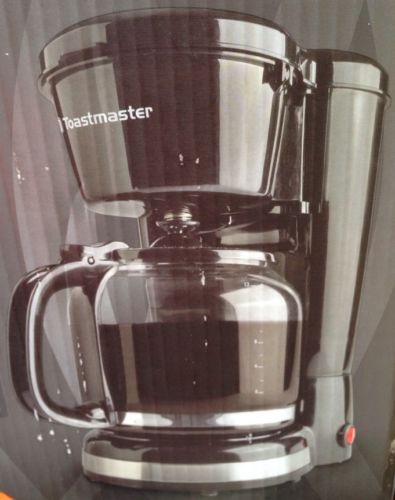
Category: coffee maker